Zaraka Monastery

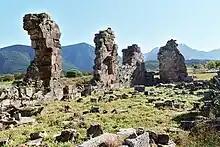
The ruins of the monastery

Zaraka Monastery is a ruined Frankish abbey near Stymfalia, in the Peloponnese, in Greece. It was built about a kilometre from the shores of Lake Stymphalia, the site of the ancient city of Stymphalus, during the "Frankokratia", i.e. the occupation of parts of the Byzantine Empire by Franks and Venetians, following the events of the Fourth Crusade in 1204, and the establishment of the Latin Empire of Constantinople and Greece.